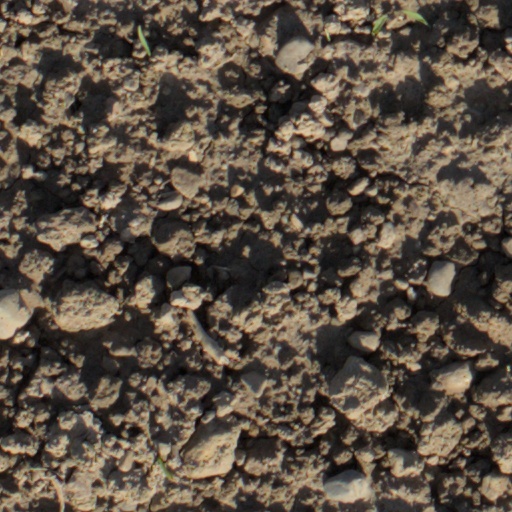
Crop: wheat